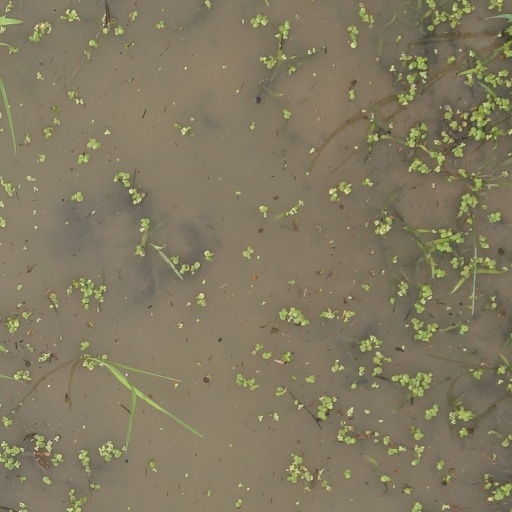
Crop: rice